Nikopol, Ukraine

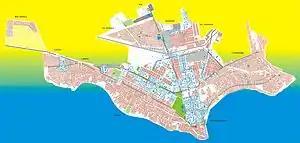

Nikopol is a city and municipality (hromada) in Nikopol Raion in the south of Ukraine, on the right bank of the Dnieper River, about 63 km south-east of Kryvyi Rih and 48 km south-west of Zaporizhzhia. Population: